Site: brandenburg
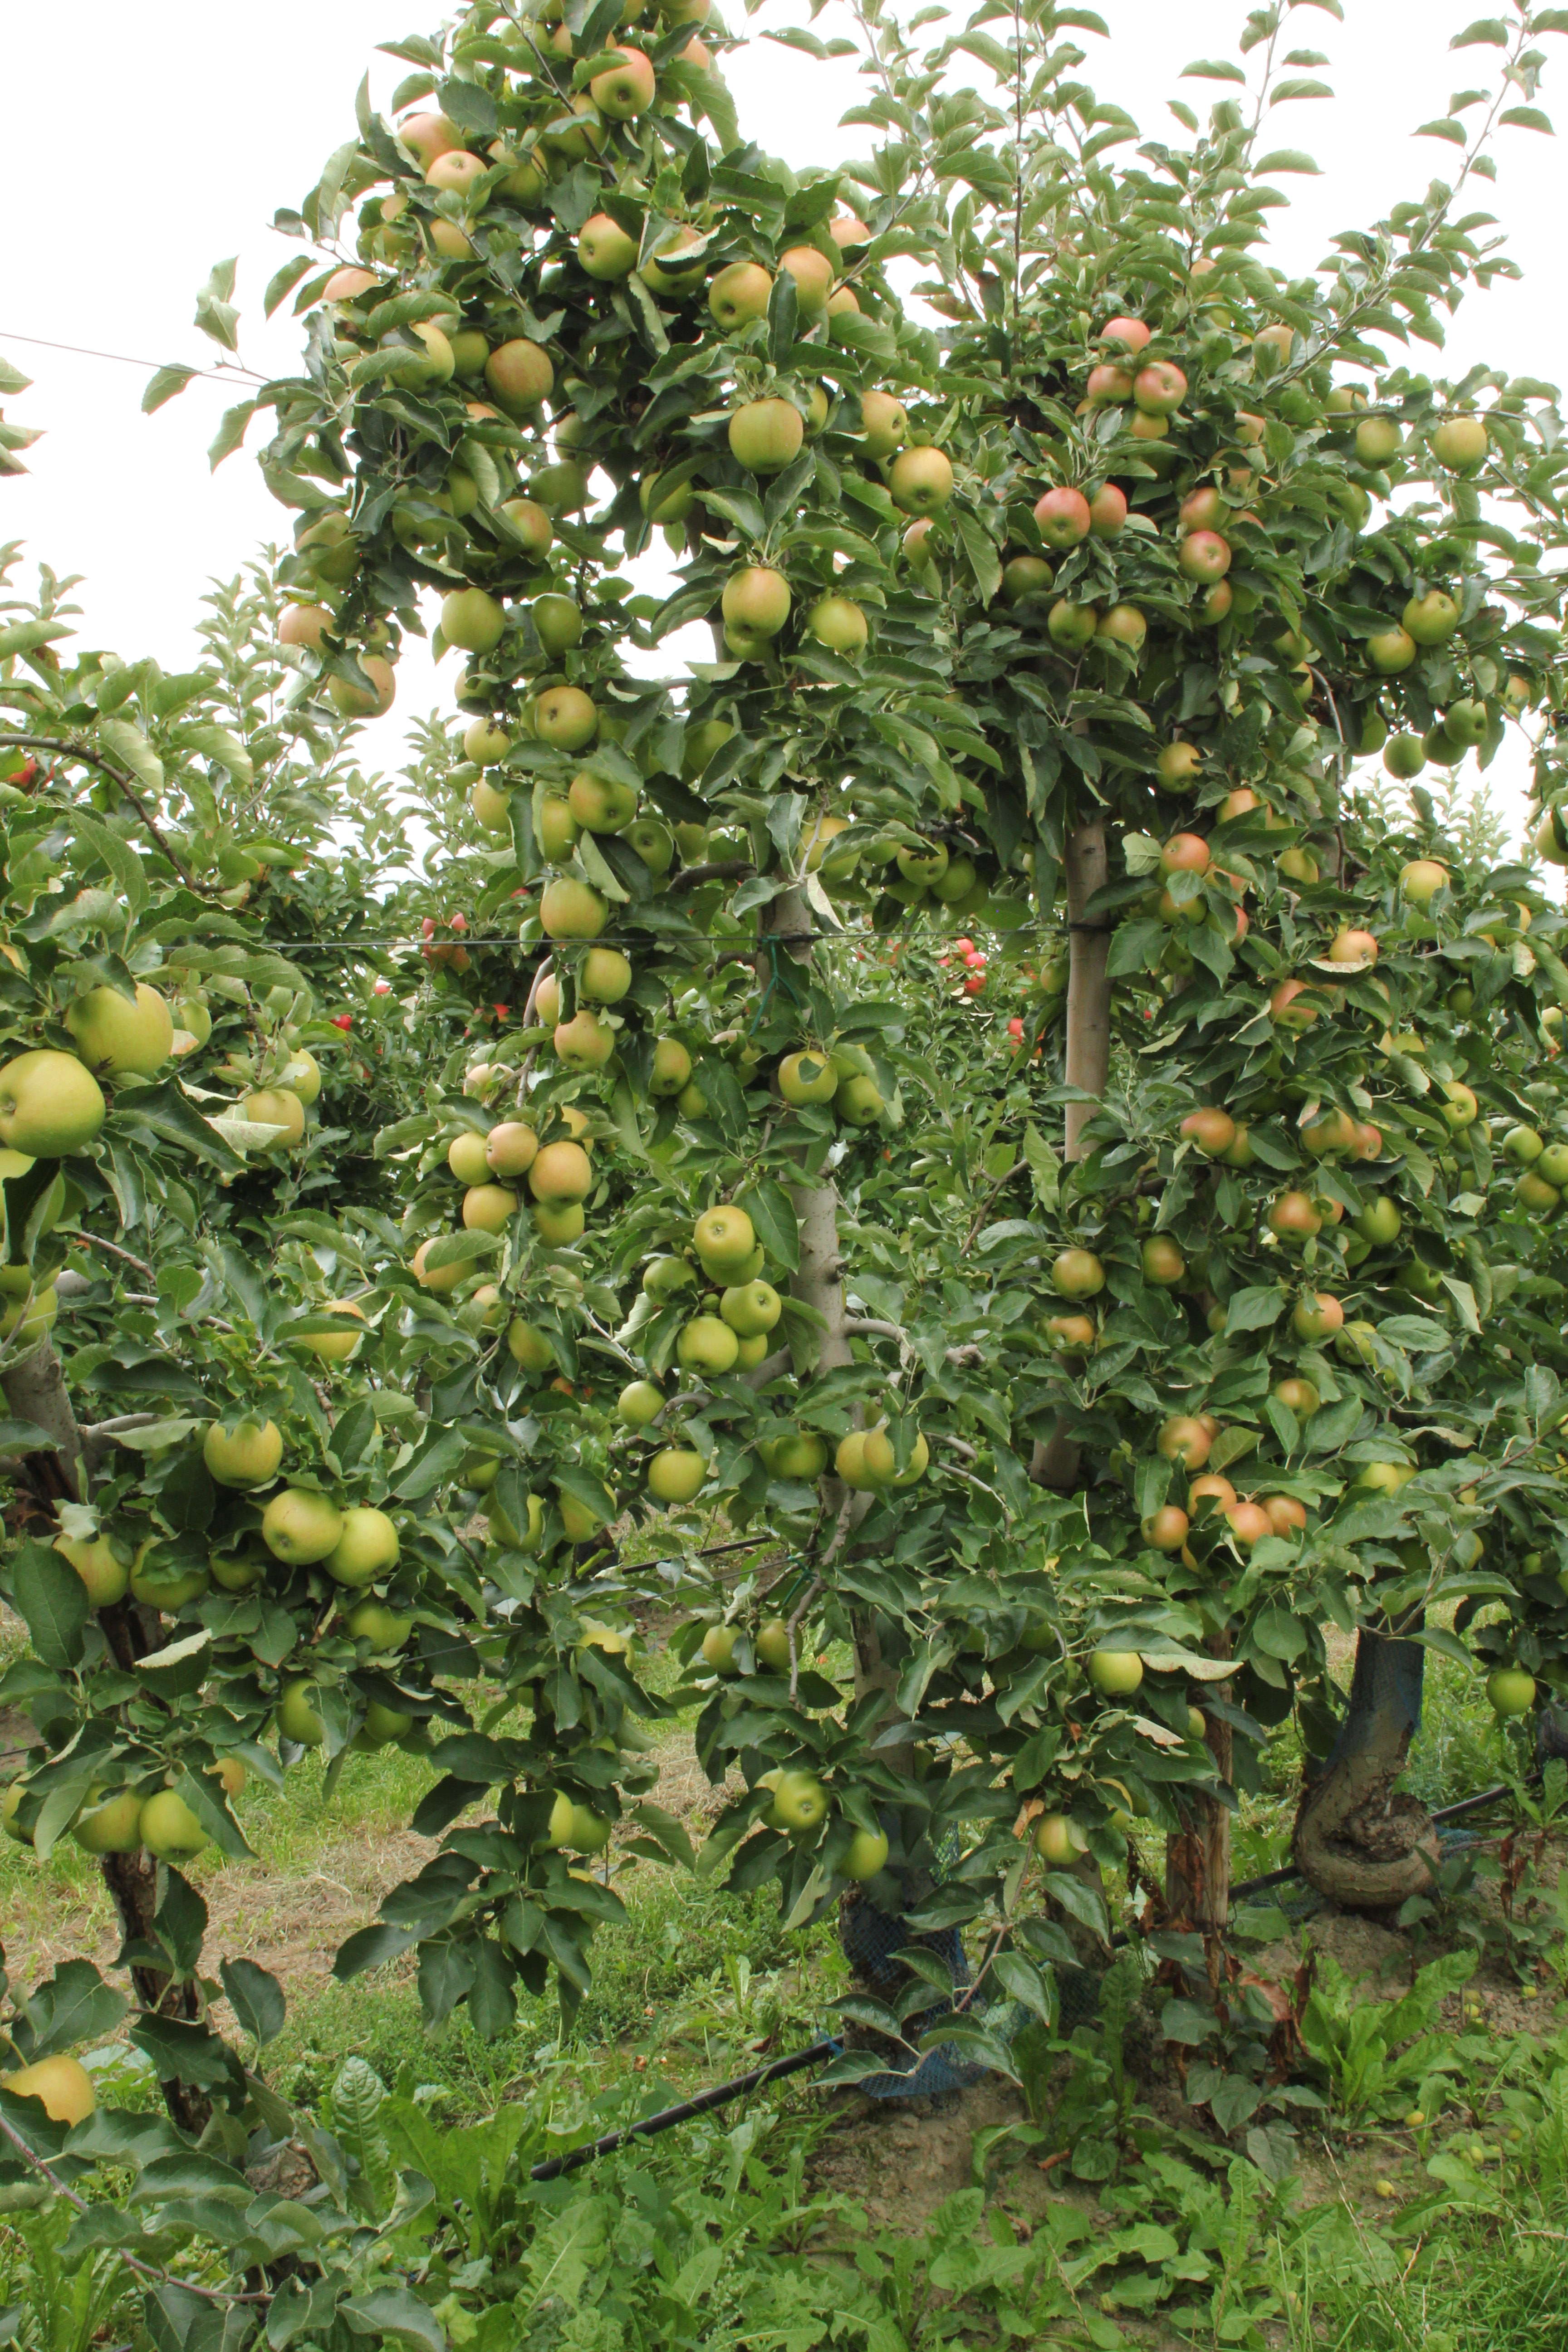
Growth stage (BBCH 87): Maturity of fruit and seed